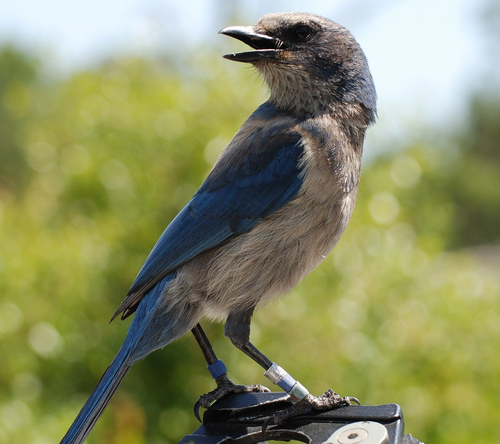
the bird has a long bill that is black, blue outer rectrices and long tarsus..
this bird has a gray belly and breast with a speckled crown and blue secondaries.
an unusual colored bird with sharp contrast between dull gray and brilliant blue markings.
this scruffy breasted bird has a light brown furry breast and a brindle head.
this majestic bird has a large, thick beak and beautiful glossy blue plumage throughout a sea of light brown.
this bird has wings that are blue and has a white bellythe bird has a brown breast, long outer rectrices, and a small black bill.
this bird has a beige belly and a large head.
this small bird has a sharp bill, blu wings, and a grey belly.
brown head winglets, light brown breast, long tarsus, short bill
Species: Florida Jay